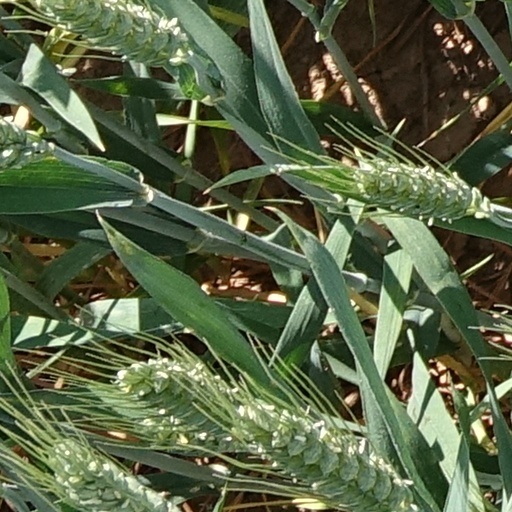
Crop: wheat